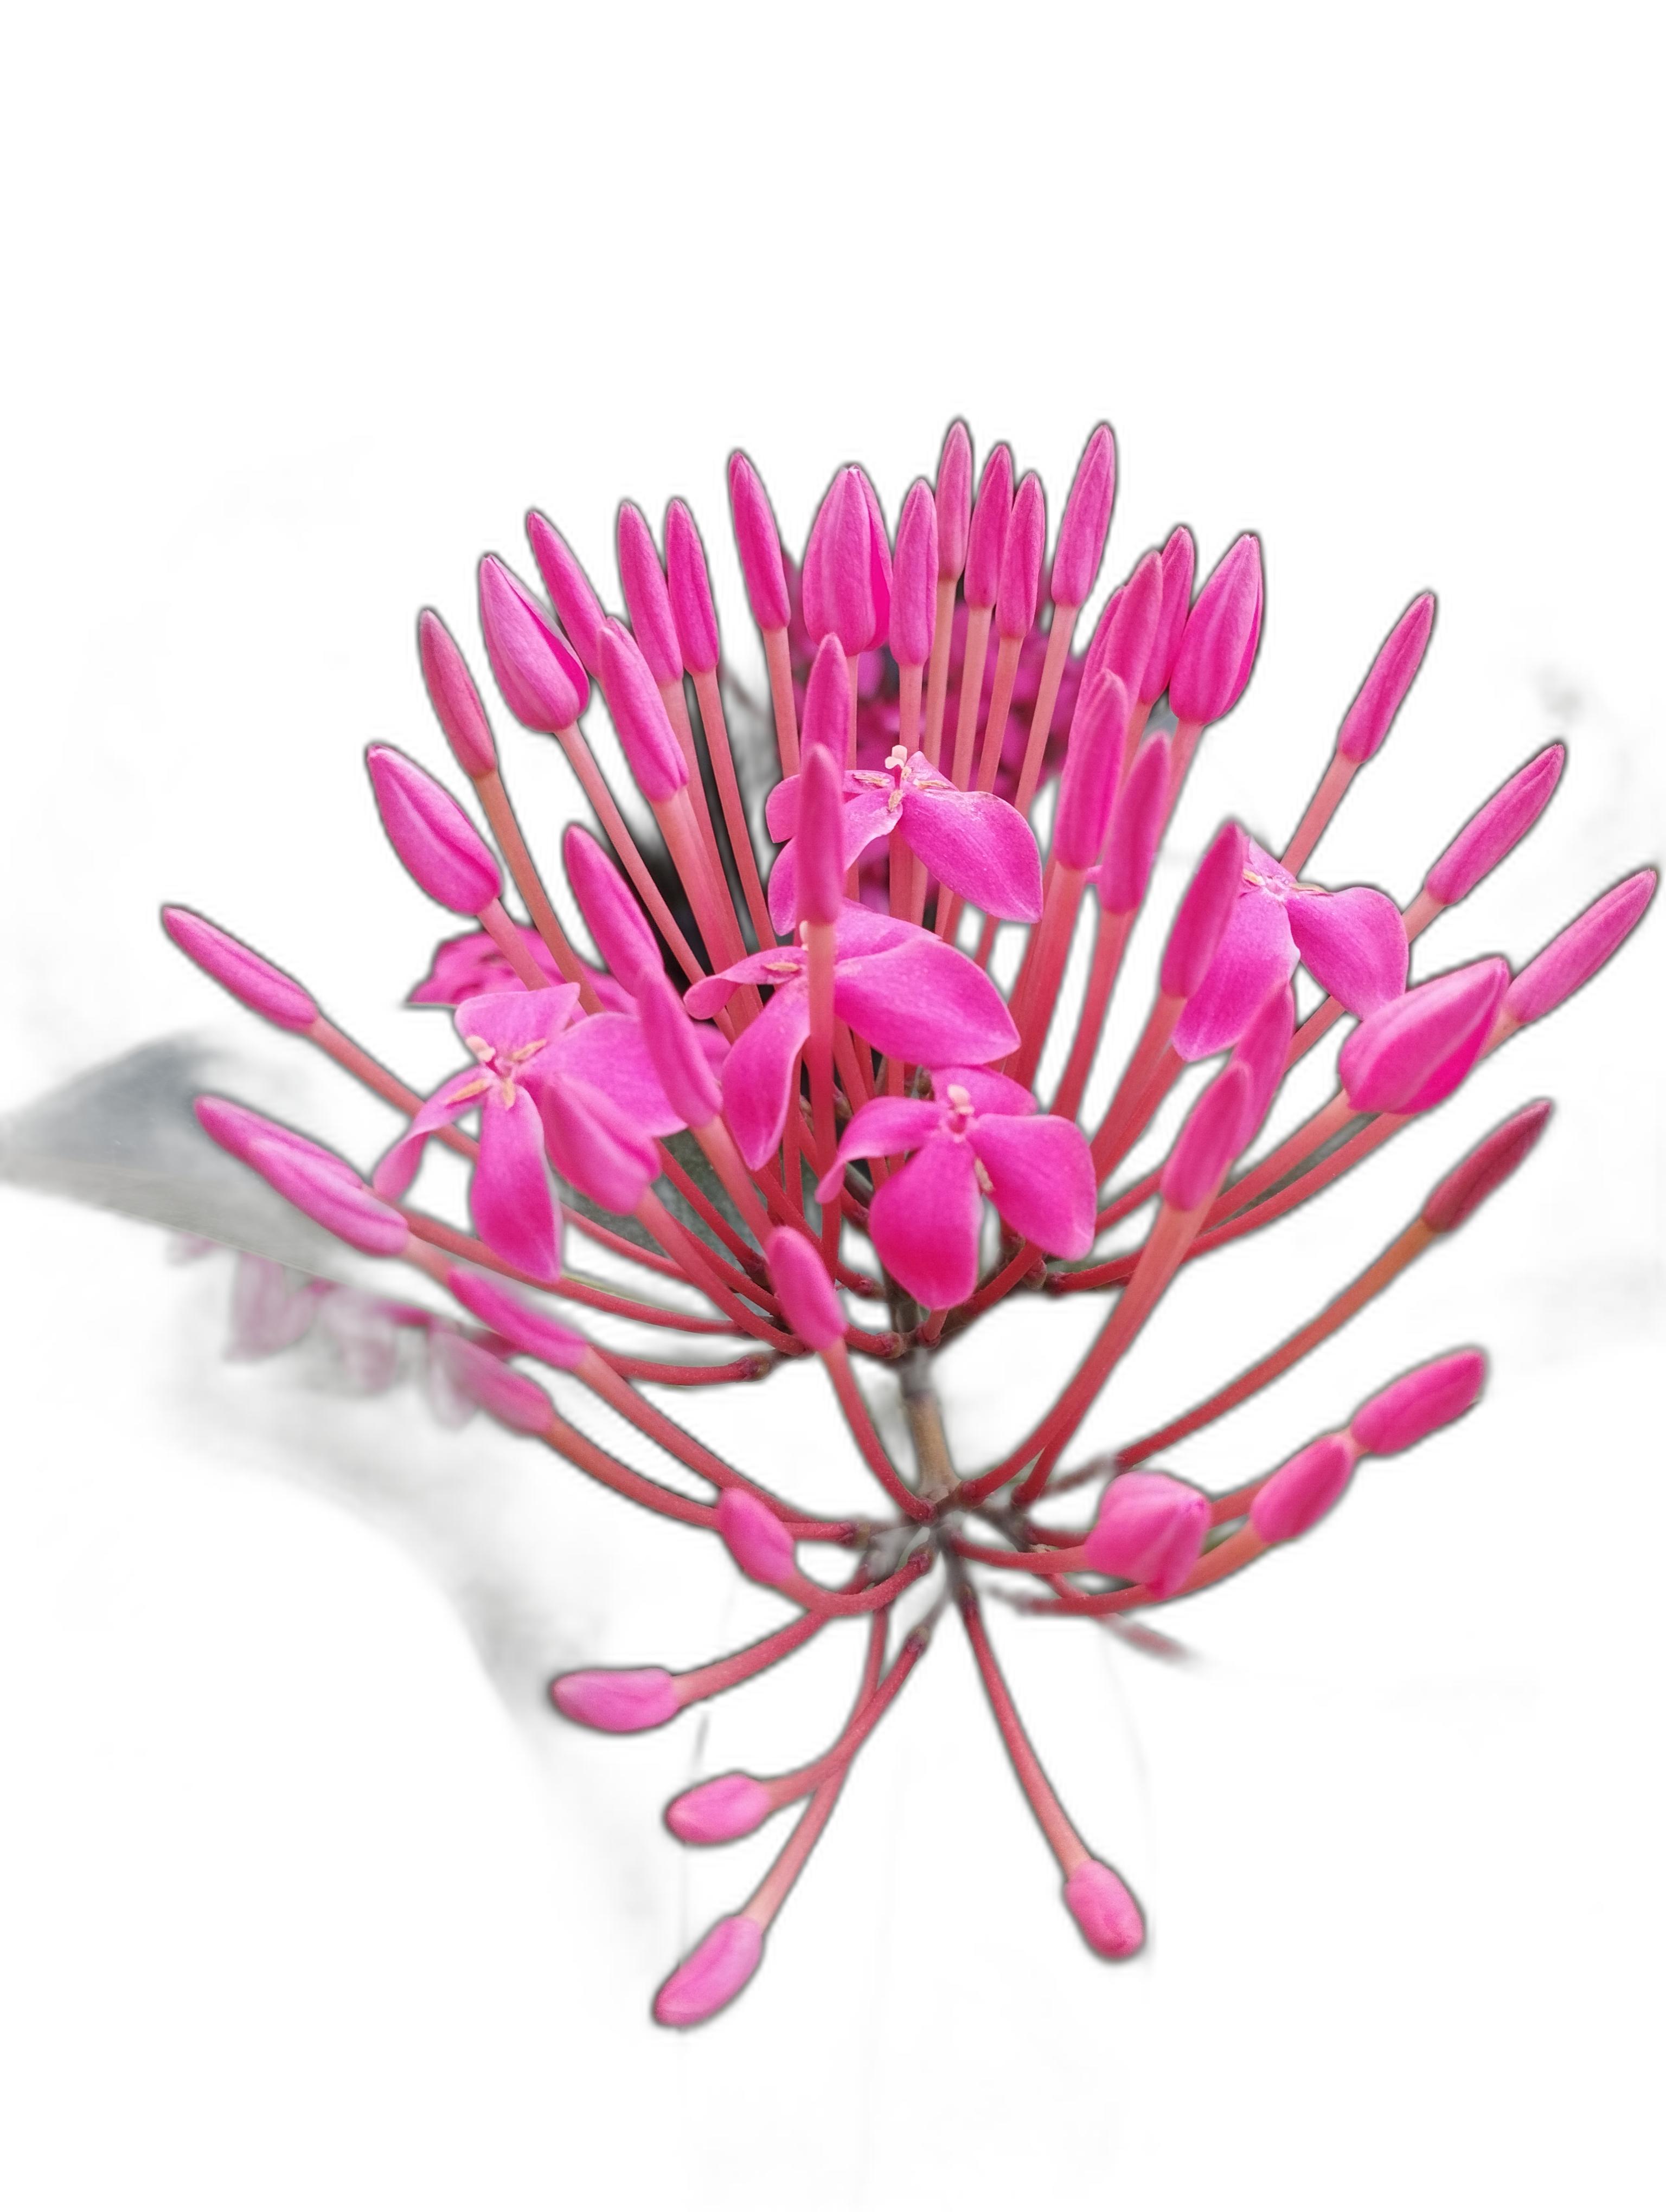
Label: Jungle geranium